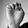
ASL letter: E